64th Brigade Support Battalion (United States)

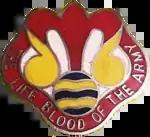

The current distinctive unit insignia worn by the soldiers of the battalion was approved on 15 January 1976, replacing a previous design. Black refers to the petroleum capability of the battalion. The fleur-de-lis and the three battlements allude to the three campaigns credited to the battalion in France and Europe in World War II. The original rice motif symbolized service in Vietnam. The turned down inner blades of the wreath, crossing diagonally simulate the Roman numeral X and refer to participation in the ten campaigns in Vietnam. The two red areas allude to the two meritorious unit commendations awarded to the battalion during service in Vietnam.